Music for a Cause

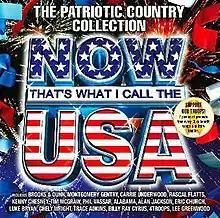
"NOW USA: Patriotic Country Collection" CD cover

Music For a Cause's debut release "Patriotic Country" reached #9 on "Billboard's" "Top Country Albums" Chart. The follow-up album "Patriotic Country 2" peaked at #6 on the "Top Compilation Albums" "Billboard" Chart, and "Patriotic Country 3" reached #8 on "Top Compilation Albums". "NOW That's What I Call the USA: The Patriotic Country Collection" reached #7 on Billboard's "Top Country Albums" Chart.